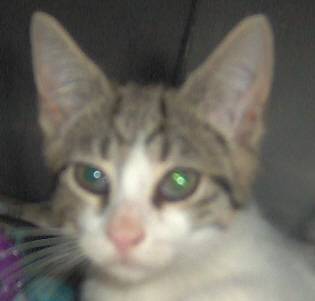
Label: cat